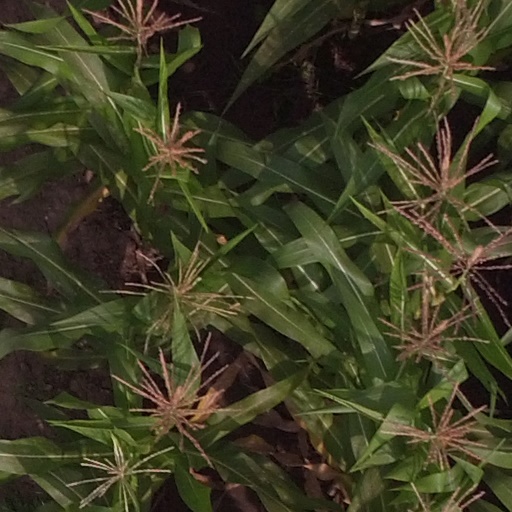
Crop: maize; corn